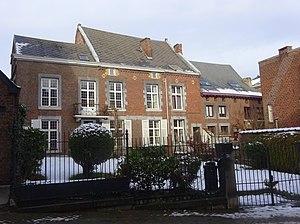
Rue de Joie, 54, Liège, maison du 17e siècle
La rue de Joie est une rue liégeoise du quartier du Laveu qui va de la rue des Éburons au boulevard Gustave Kleyer.